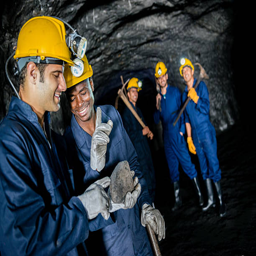
men working at the mine